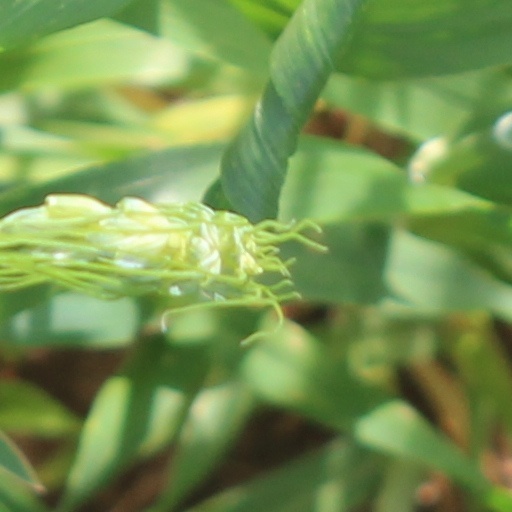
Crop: wheat